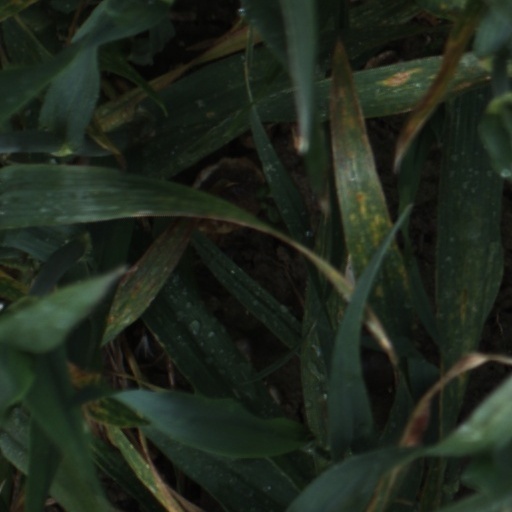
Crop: wheat